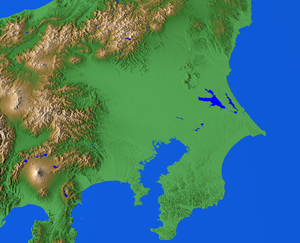
La plaine du Kantō est une plaine du Japon située sur l'île de Honshū, entre les Alpes japonaises et la côte pacifique.
La région du Kantō est une division géographique de Honshū, l'île principale du Japon.